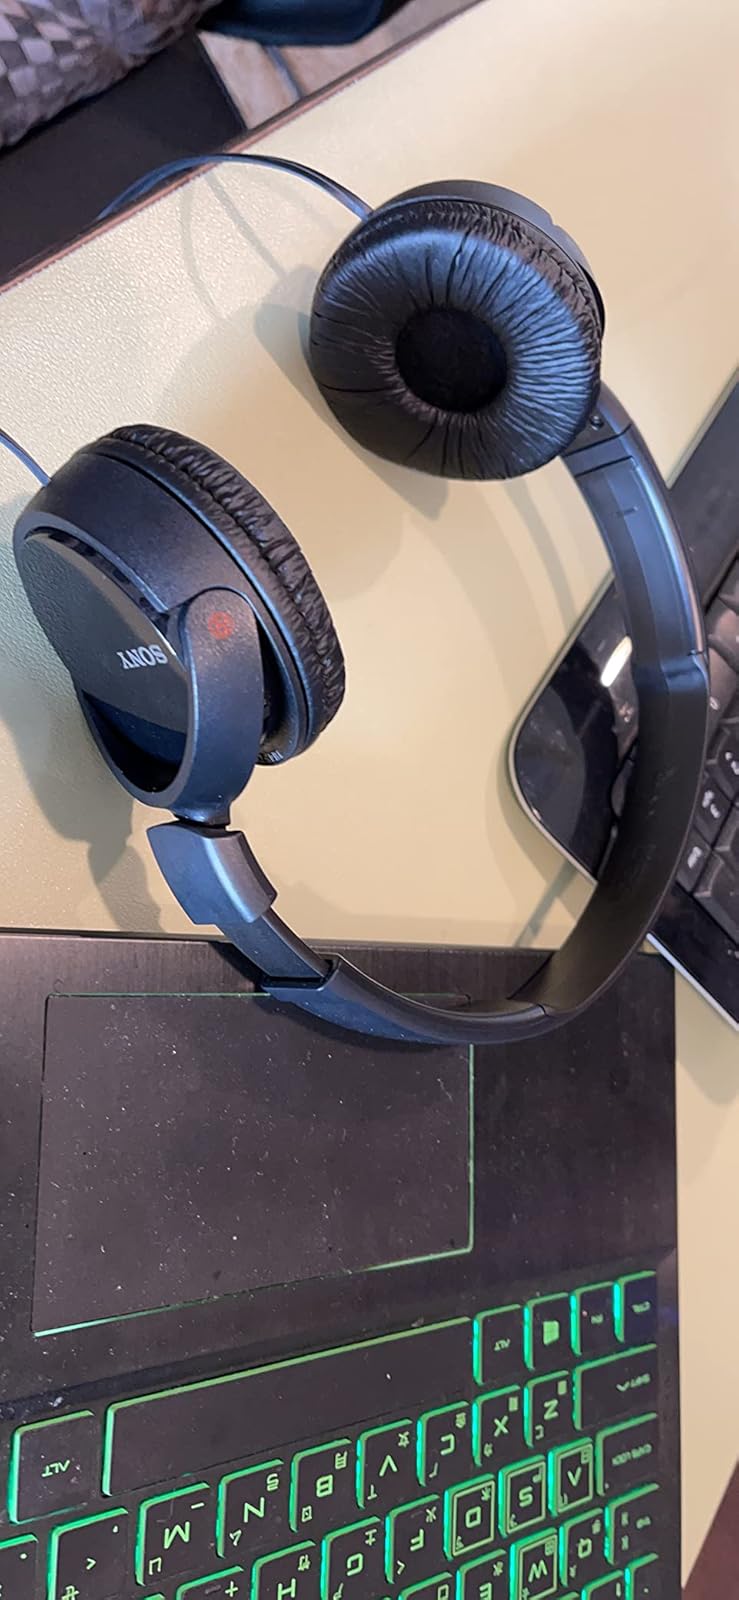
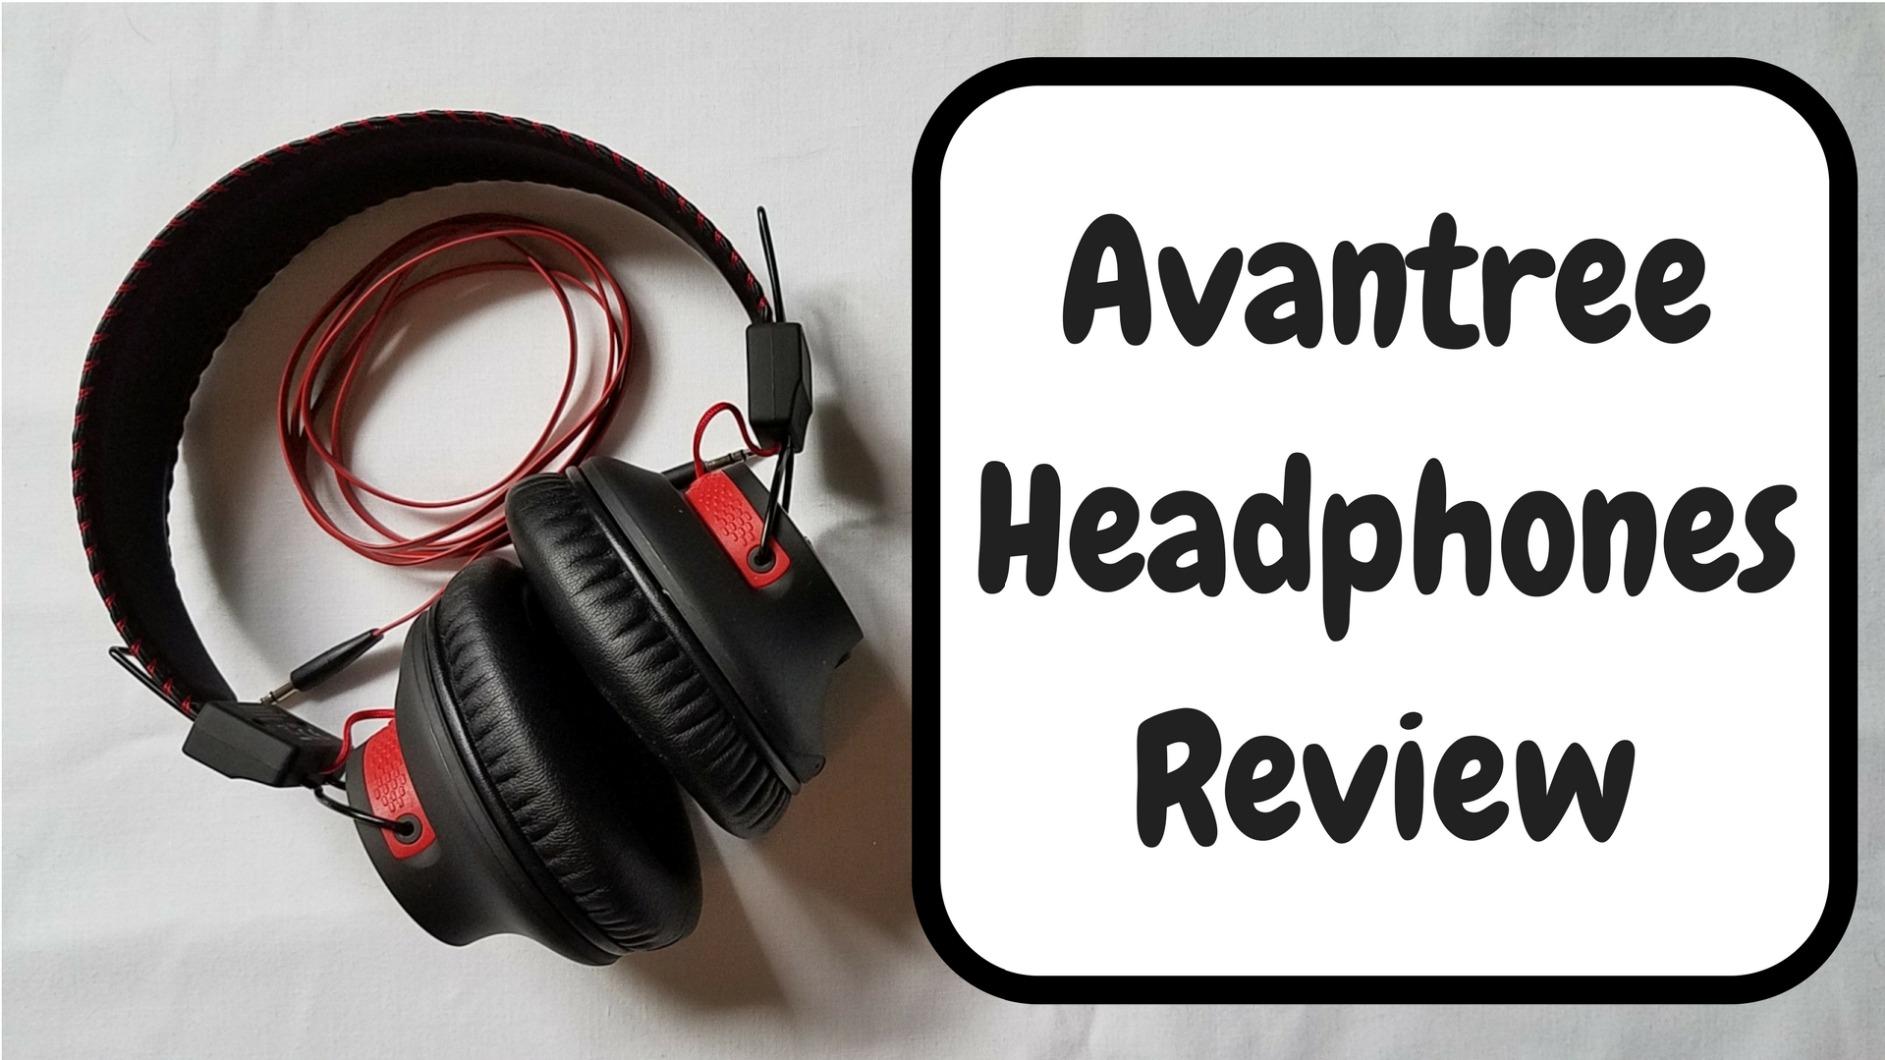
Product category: headphones
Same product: no